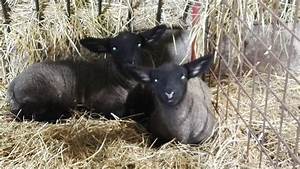
Label: pecora